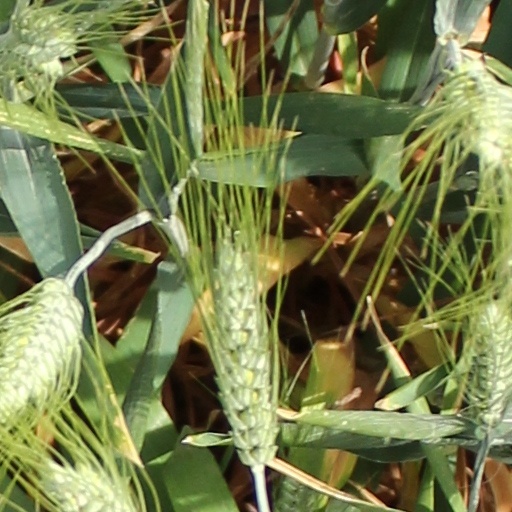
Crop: wheat